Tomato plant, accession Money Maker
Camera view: horizontal (90 deg, fisheye); turntable rotation: 330 degrees
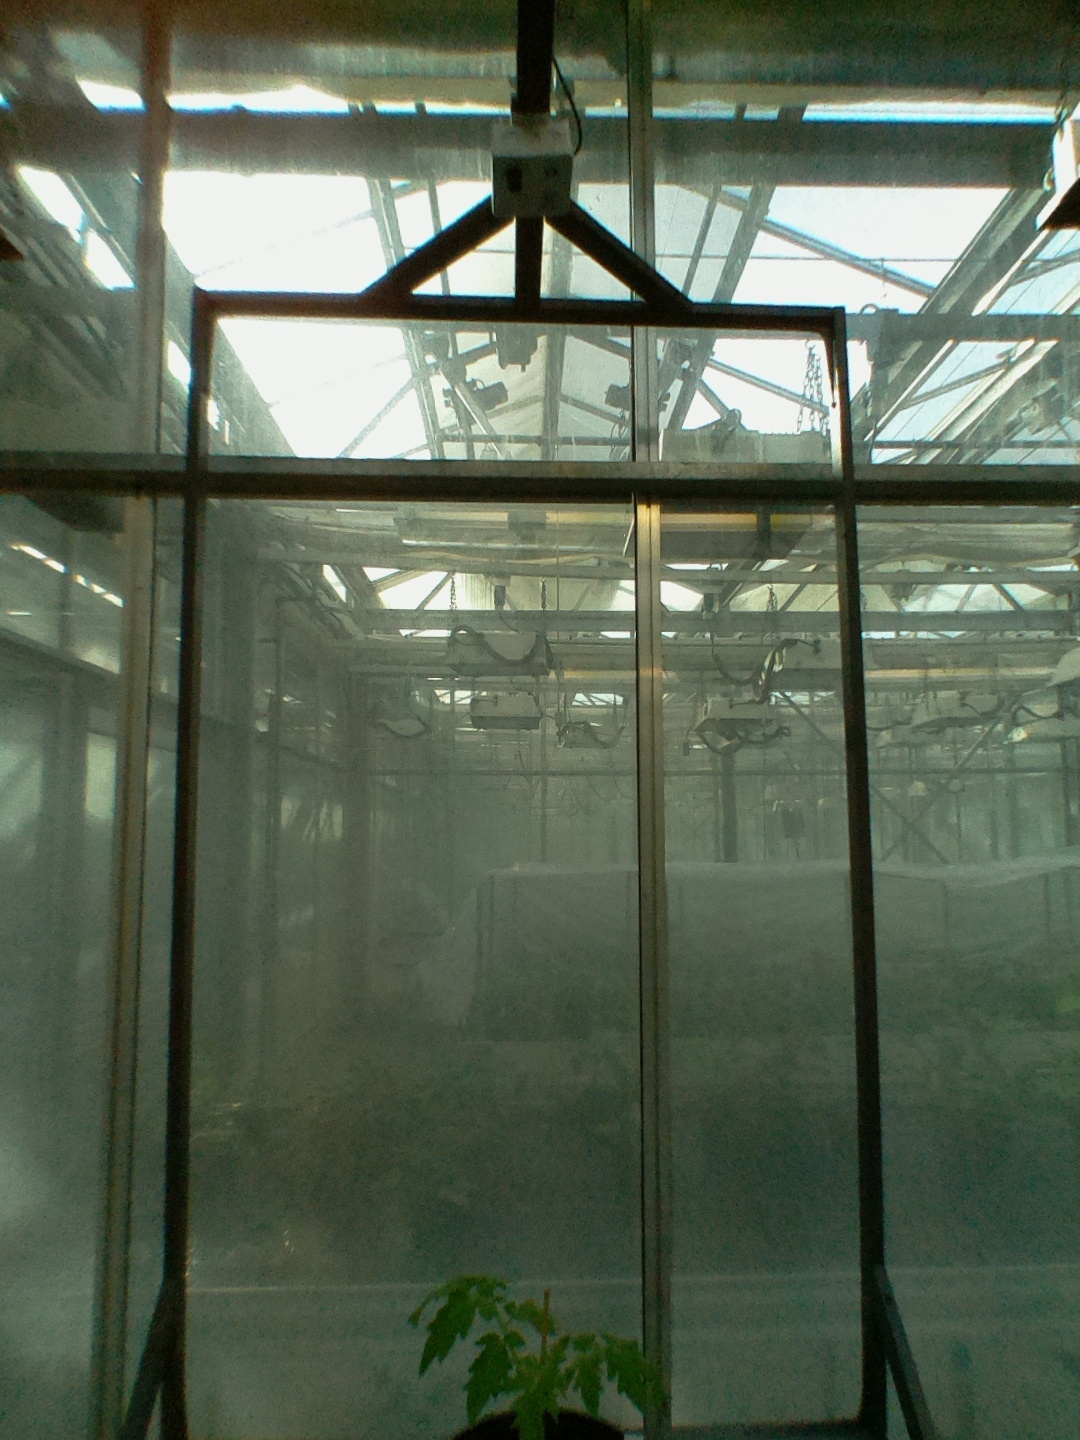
BBCH growth stage 13: 6 of true leaves visible